Thai basil

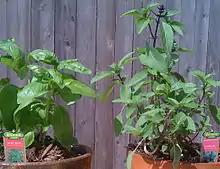
Sweet basil is light green with wide leaves while Thai basil has purple stems and flowers and spear-like leaves

Thai basil is a type of basil native to Southeast Asia that has been cultivated to provide distinctive traits. Widely used throughout Southeast Asia, its flavor, described as anise- and licorice-like and slightly spicy, is more stable under high or extended cooking temperatures than that of sweet basil. Thai basil has small, narrow leaves, purple stems, and pink-purple flowers.